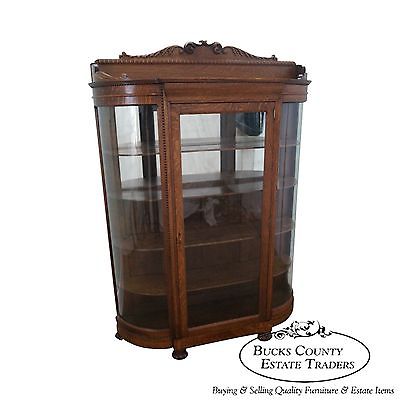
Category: cabinet